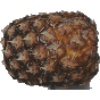
Label: Pineapple 1